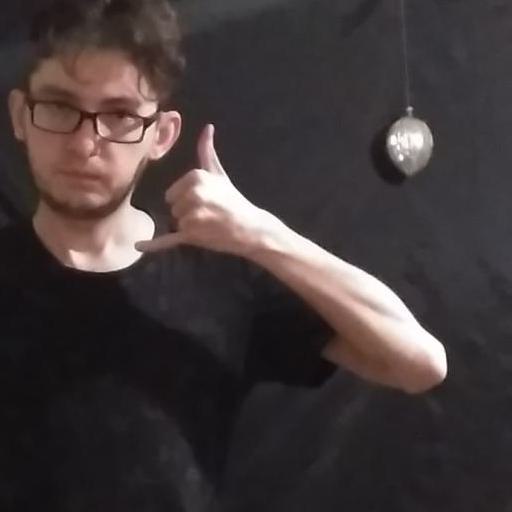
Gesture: call